Crawick Multiverse

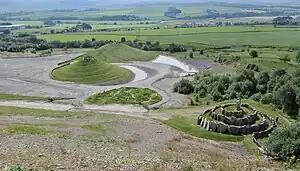
Landforms: Multiverse (foreground); Supercluster (centre); Milky Way and Andromeda Galaxy Mounds (behind).

Crawick Multiverse is a land art project by the landscape architect and designer Charles Jencks near Sanquhar, Dumfries and Galloway. It opened to the public on 21 June 2015. The project is located on the site of a former open cast coal mine and covers approximately 55 acres, making it the largest of Jencks's works in Britain. Nine 'landforms' make up the "Crawick Multiverse". Like Jencks's other work, including the nearby "Garden of Cosmic Speculation", these represent ideas from modern cosmology. Unlike the "Garden of Cosmic Speculation", the "Crawick Multiverse" landforms use stone, in the style of the megalithic monuments. These include the 'North-South Line', a 400 meter long stone avenue flanked by over 300 boulders, and two stone circles on top of mounds representing the Milky Way and Andromeda galaxies. In total, over 2000 boulders have been used in the project. Jencks has described it as "A cosmic landscape worthy of the ancients."